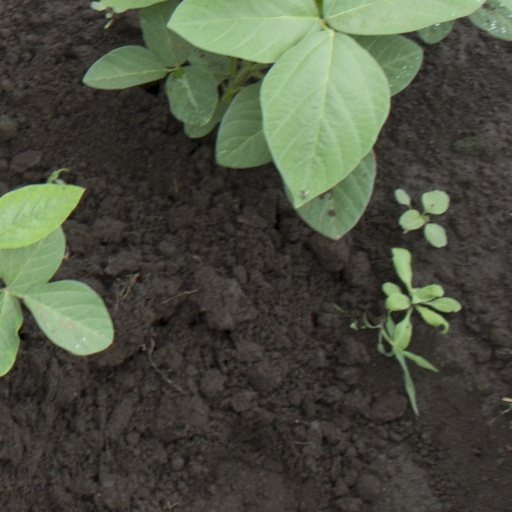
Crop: soybean